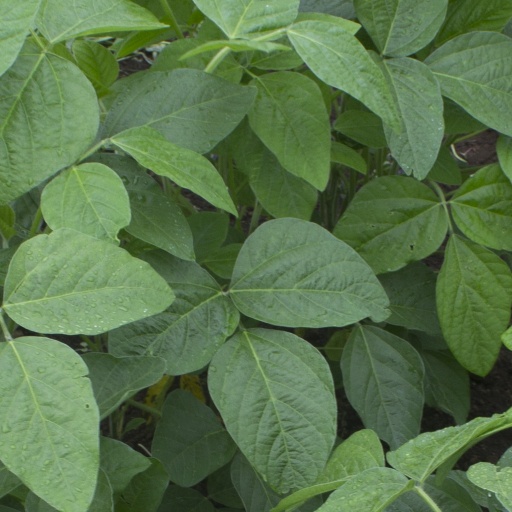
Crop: soybean